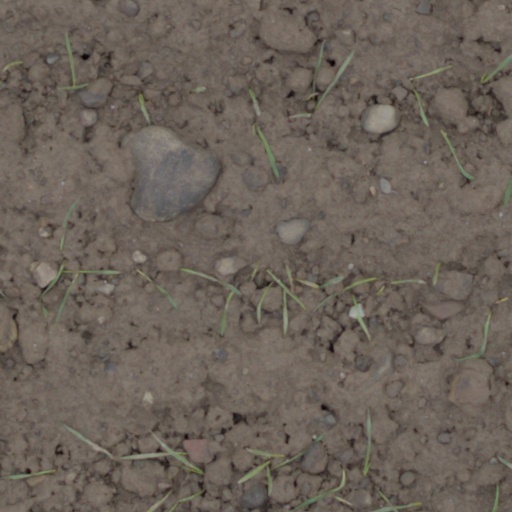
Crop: wheat